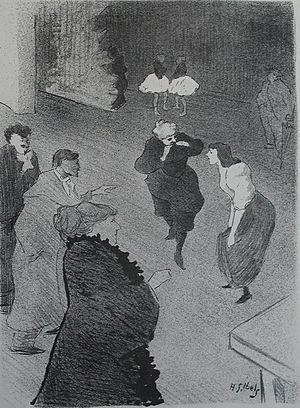
Jules Édouard Marchand, né à Paris le 20 octobre 1859 et mort à Paris 16ᵉ le 8 février 1905, est un directeur de salles de spectacles parisiennes et directeur artistique dans la seconde moitié du XIXᵉ siècle.